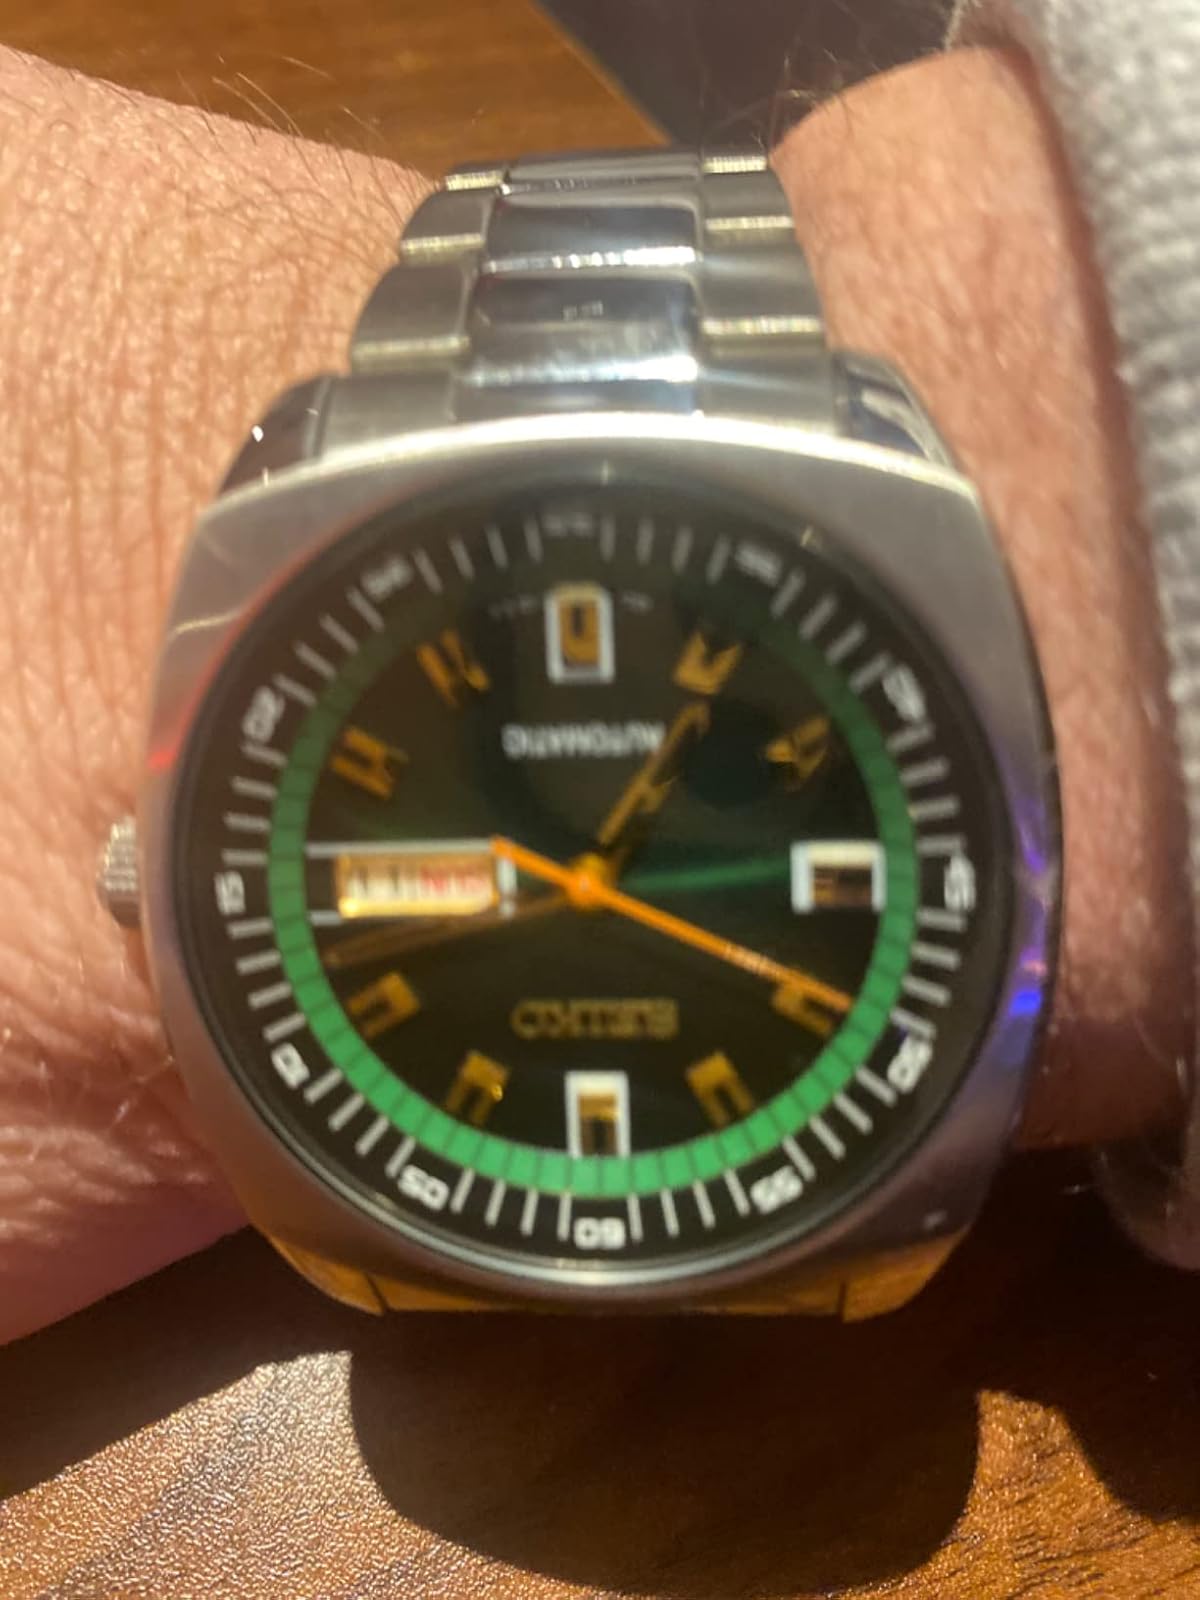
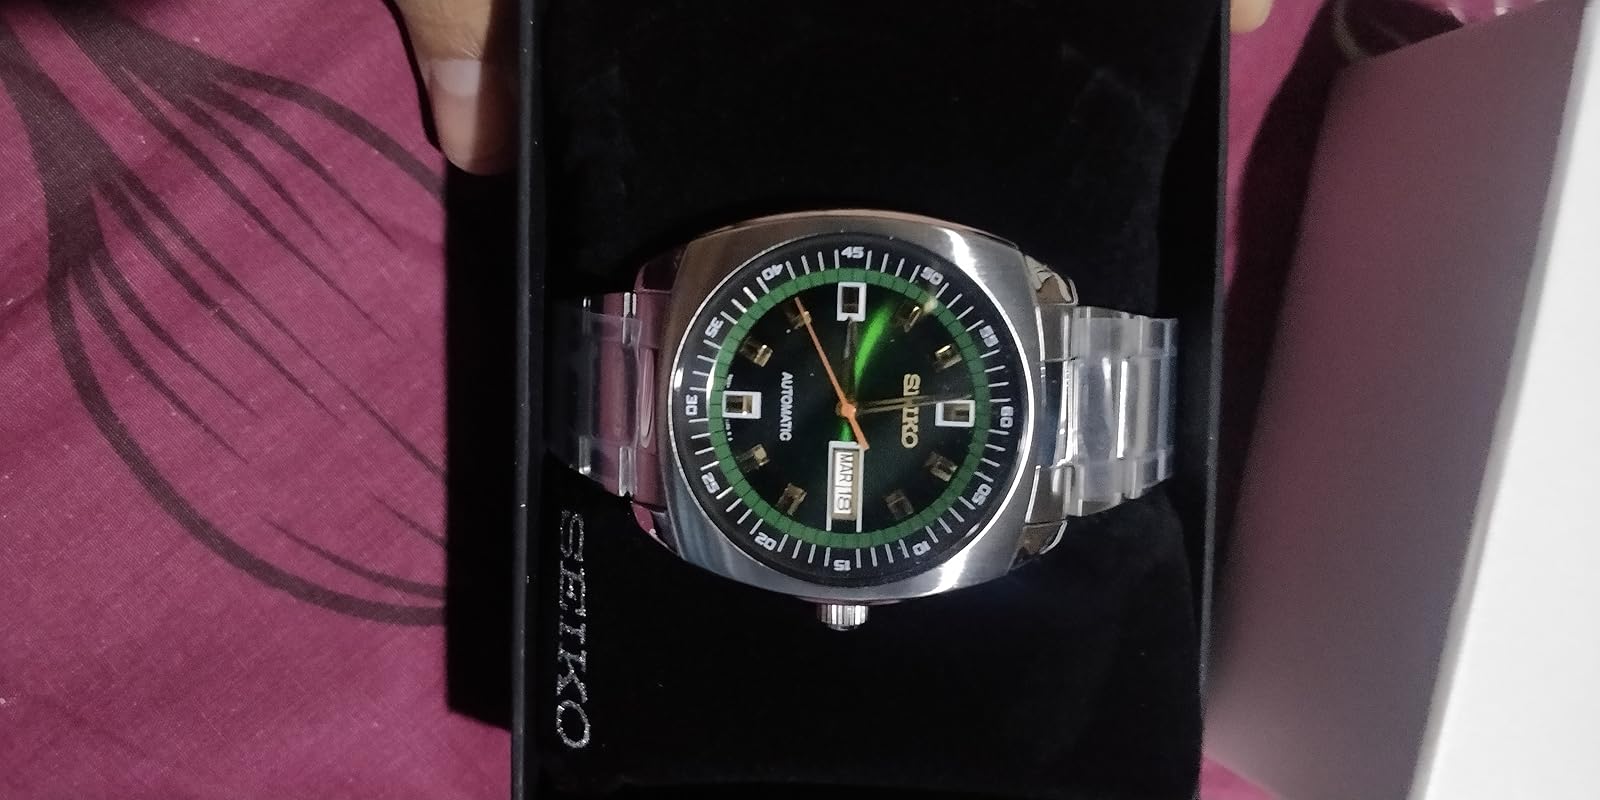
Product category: accessories_watch
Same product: yes